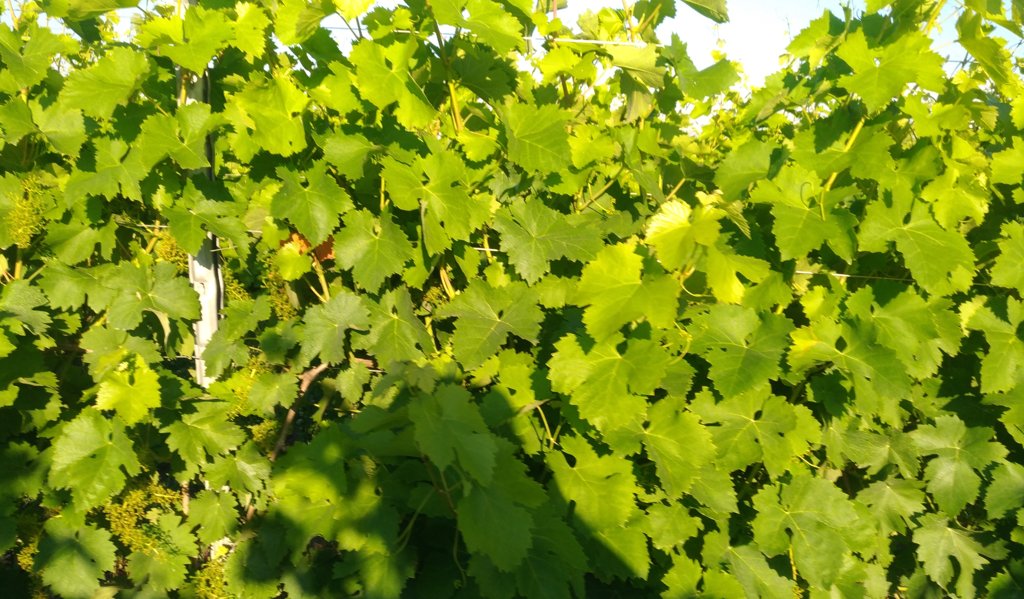
Berries visible: 95
Grape clusters: 2